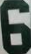
Number: 6